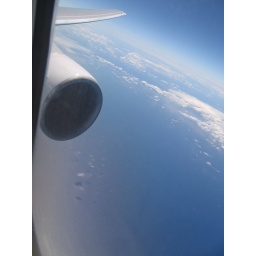
view from the airplane window over the pacific